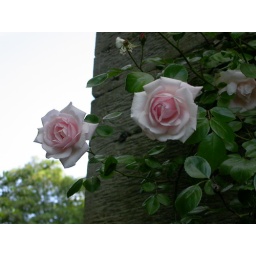
pink climbing roses on the house in Kent